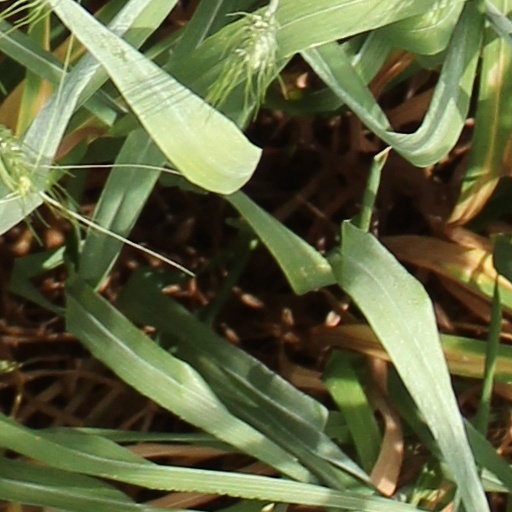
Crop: wheat